Saint-Jean-Baptiste de Montrésor Church

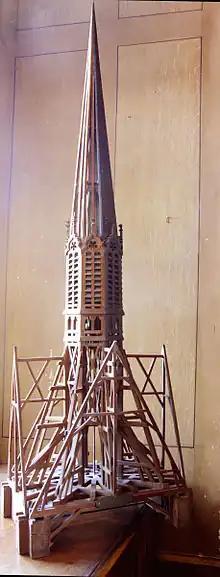
Scale model of the restored bell tower.

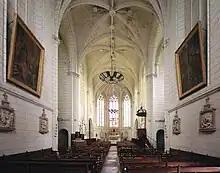
Overview of the church interior.

The church was listed as a protected historic monument in 1840, but in 1853, the mayor of Montrésor wrote to the prefect expressing concern about the building's state of disrepair; in the same year, the Société archéologique de Touraine sent a commission to investigate the state of the Batarnay tomb, which had been demolished but with most of its more or less damaged parts stored in the church. Major restoration work, largely financed by Count Branicki, took place in the second half of the 19th century. The bell tower, in poor condition, was dismantled in 1861; its reconstruction, temporarily interrupted in 1869, was completed in 1875. Architect Roguet oversaw the reconstruction, and a model of the new bell tower is on display at Château de Montrésor. In 1867–69, the church was rebuilt with new roofing and roof timbers. The Batarnay tomb was restored and reassembled in the north-west corner of the nave in 1875, at the same time as a previously walled-up window was opened at the end of the nave, above the portal, to illuminate the tomb. The stained-glass window was rebuilt from elements of an earlier stained-glass window destroyed in 1793. In 1877, worship returned to the Notre-Dame-de-Lorette chapel, while a small sacristy was built to the north of the choir. In 1883, the southern arm of the transept was restored and furnished from the abandoned Saint-Roch chapel, Montrésor's previous religious building; the southern arm of the church's transept was renamed the "Saint-Roch chapel", while the chapel in the northern arm was consecrated to the Virgin.